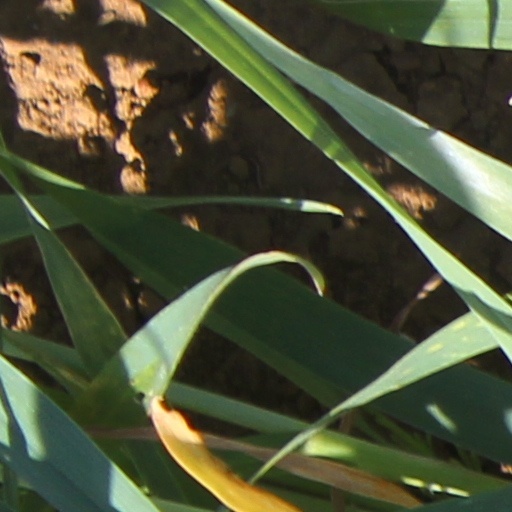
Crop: wheat